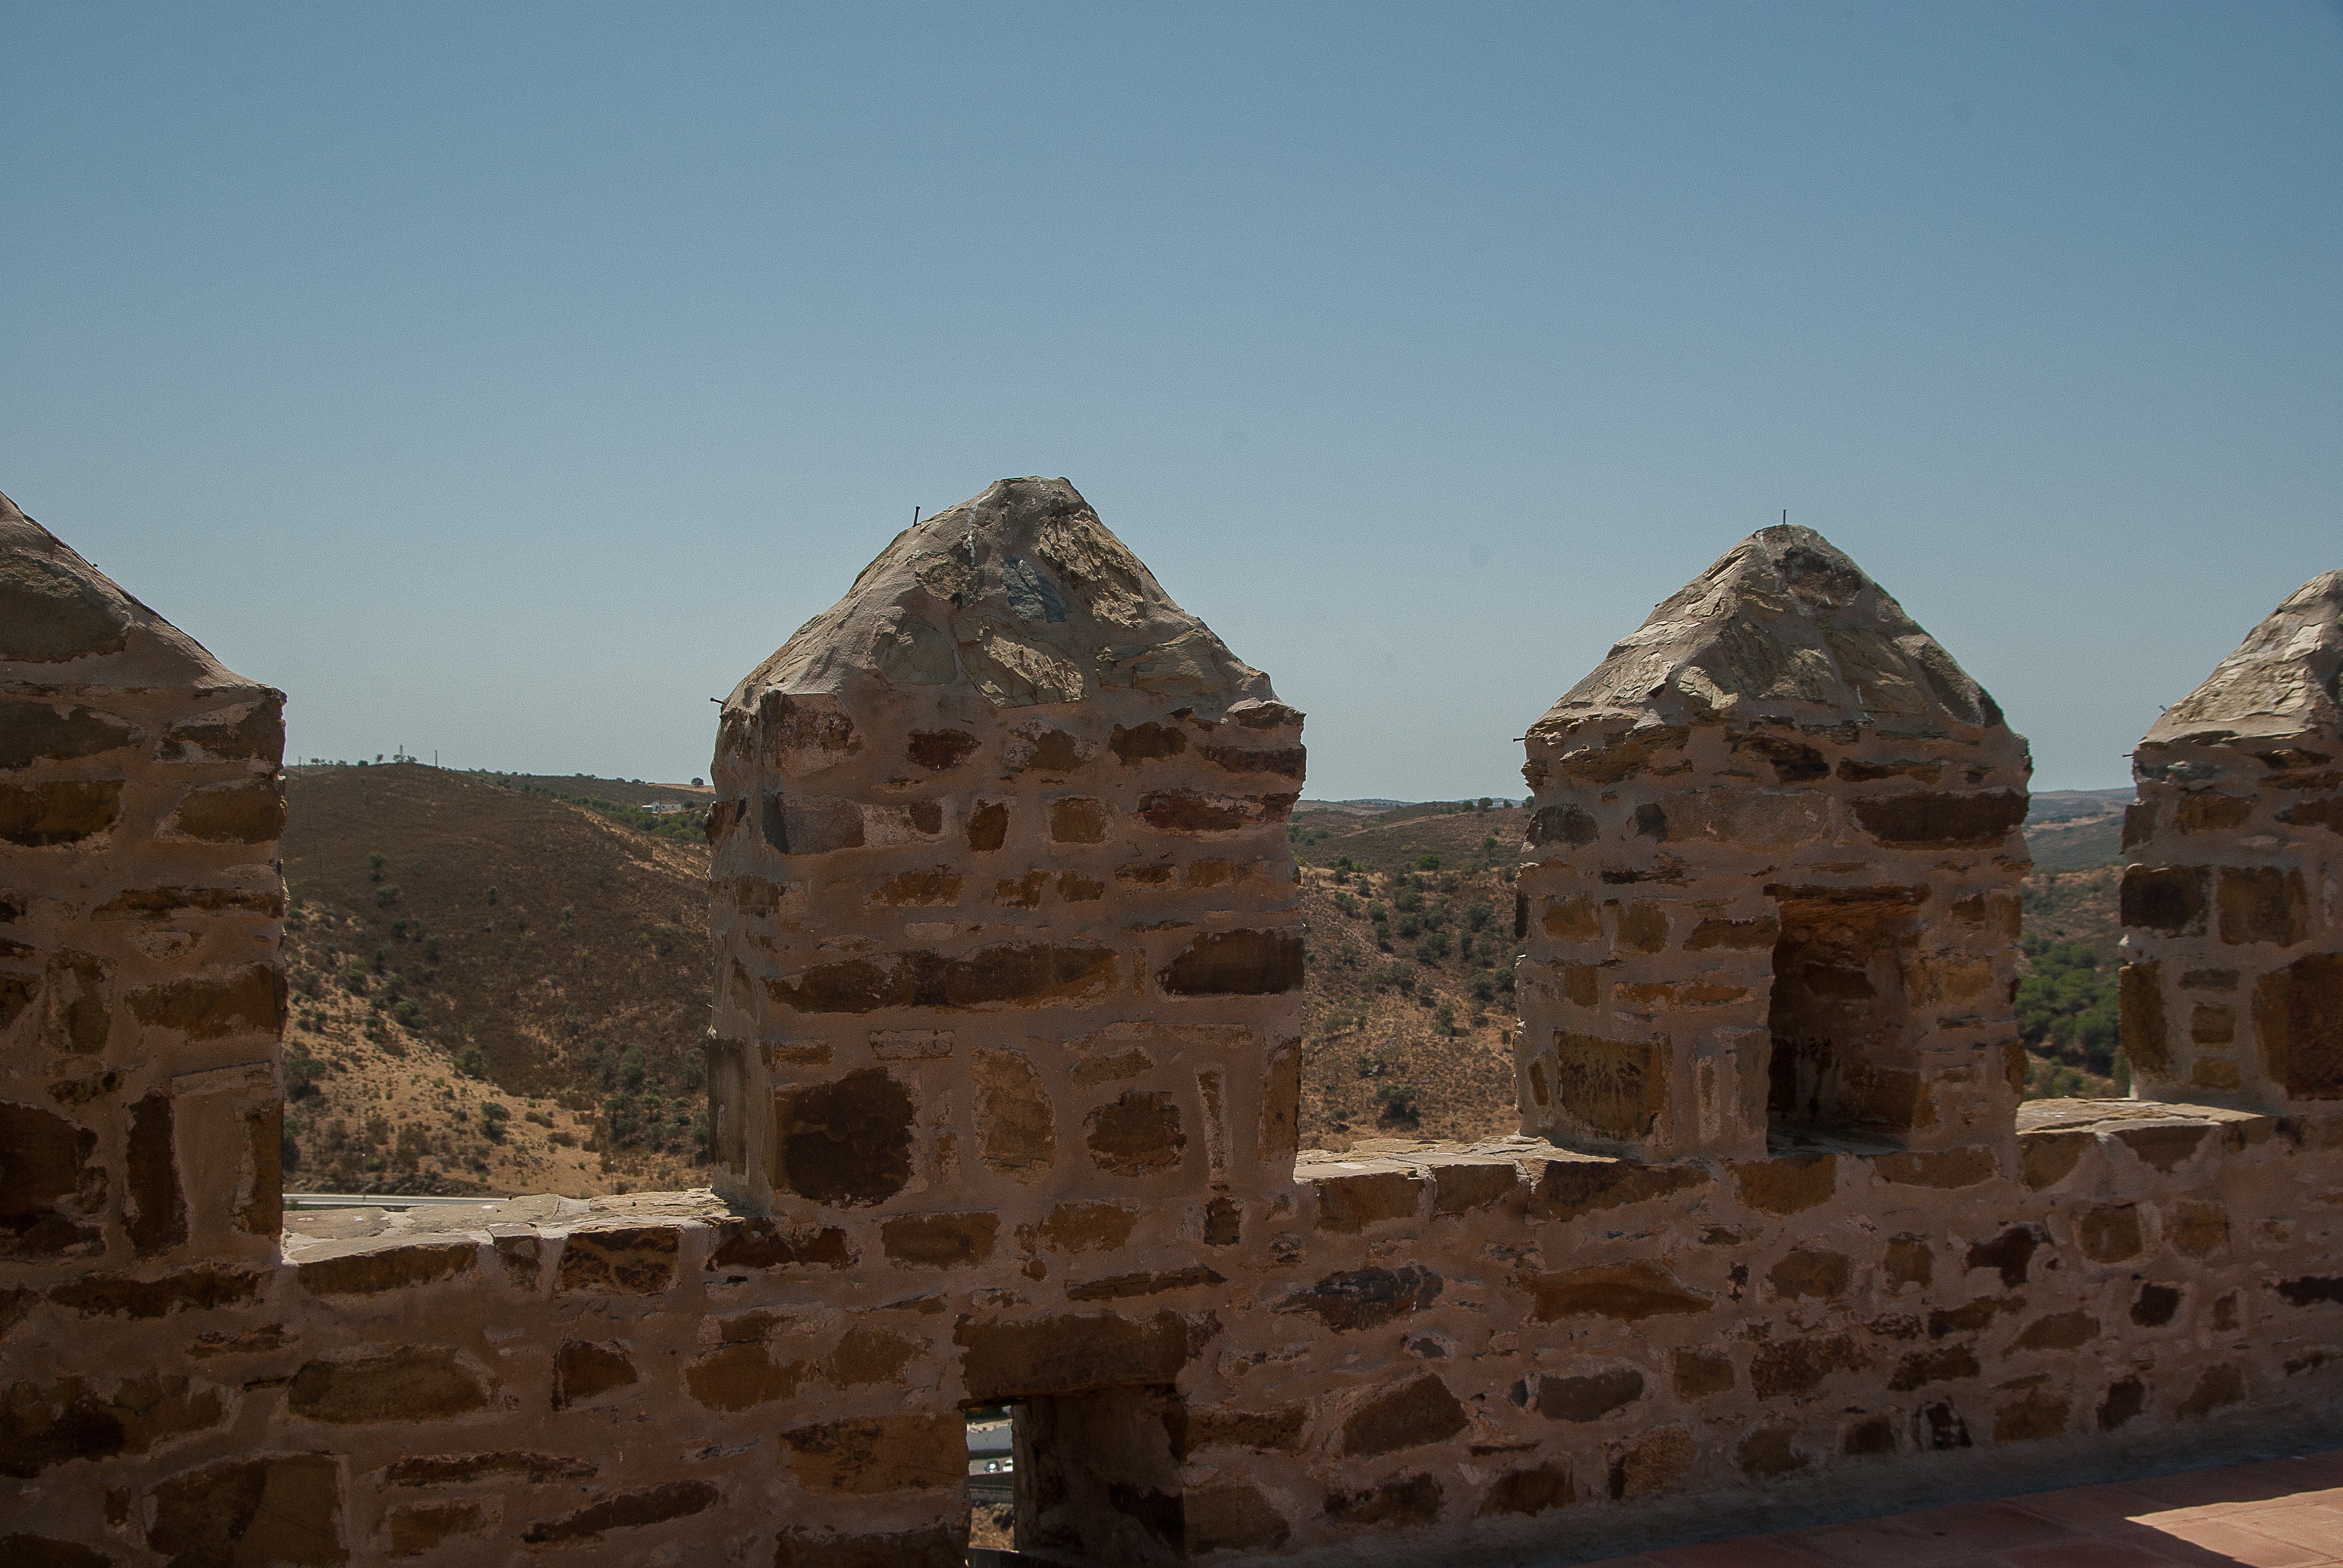
rock, architecture, building, wall, monument, landmark, fortification, temple, ruins, history, wadi, slots, ramparts, archaeological site, unesco world heritage site, historic site, ancient history